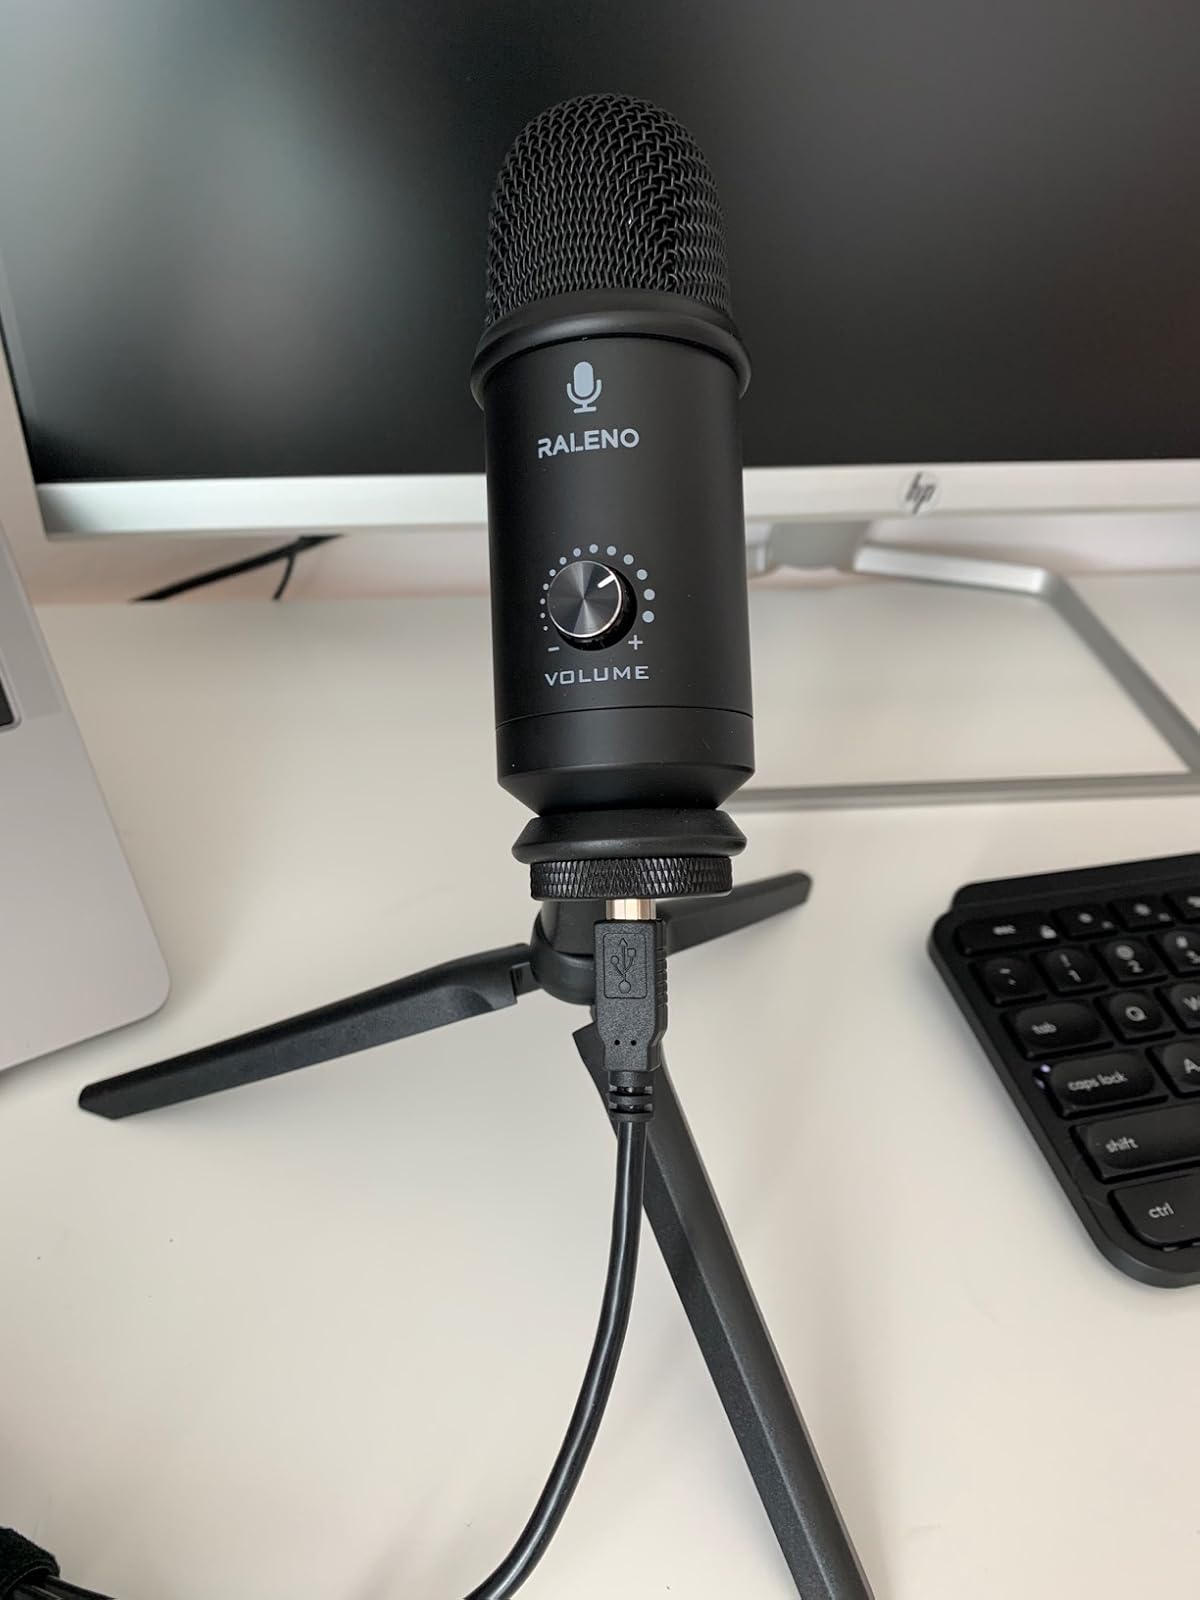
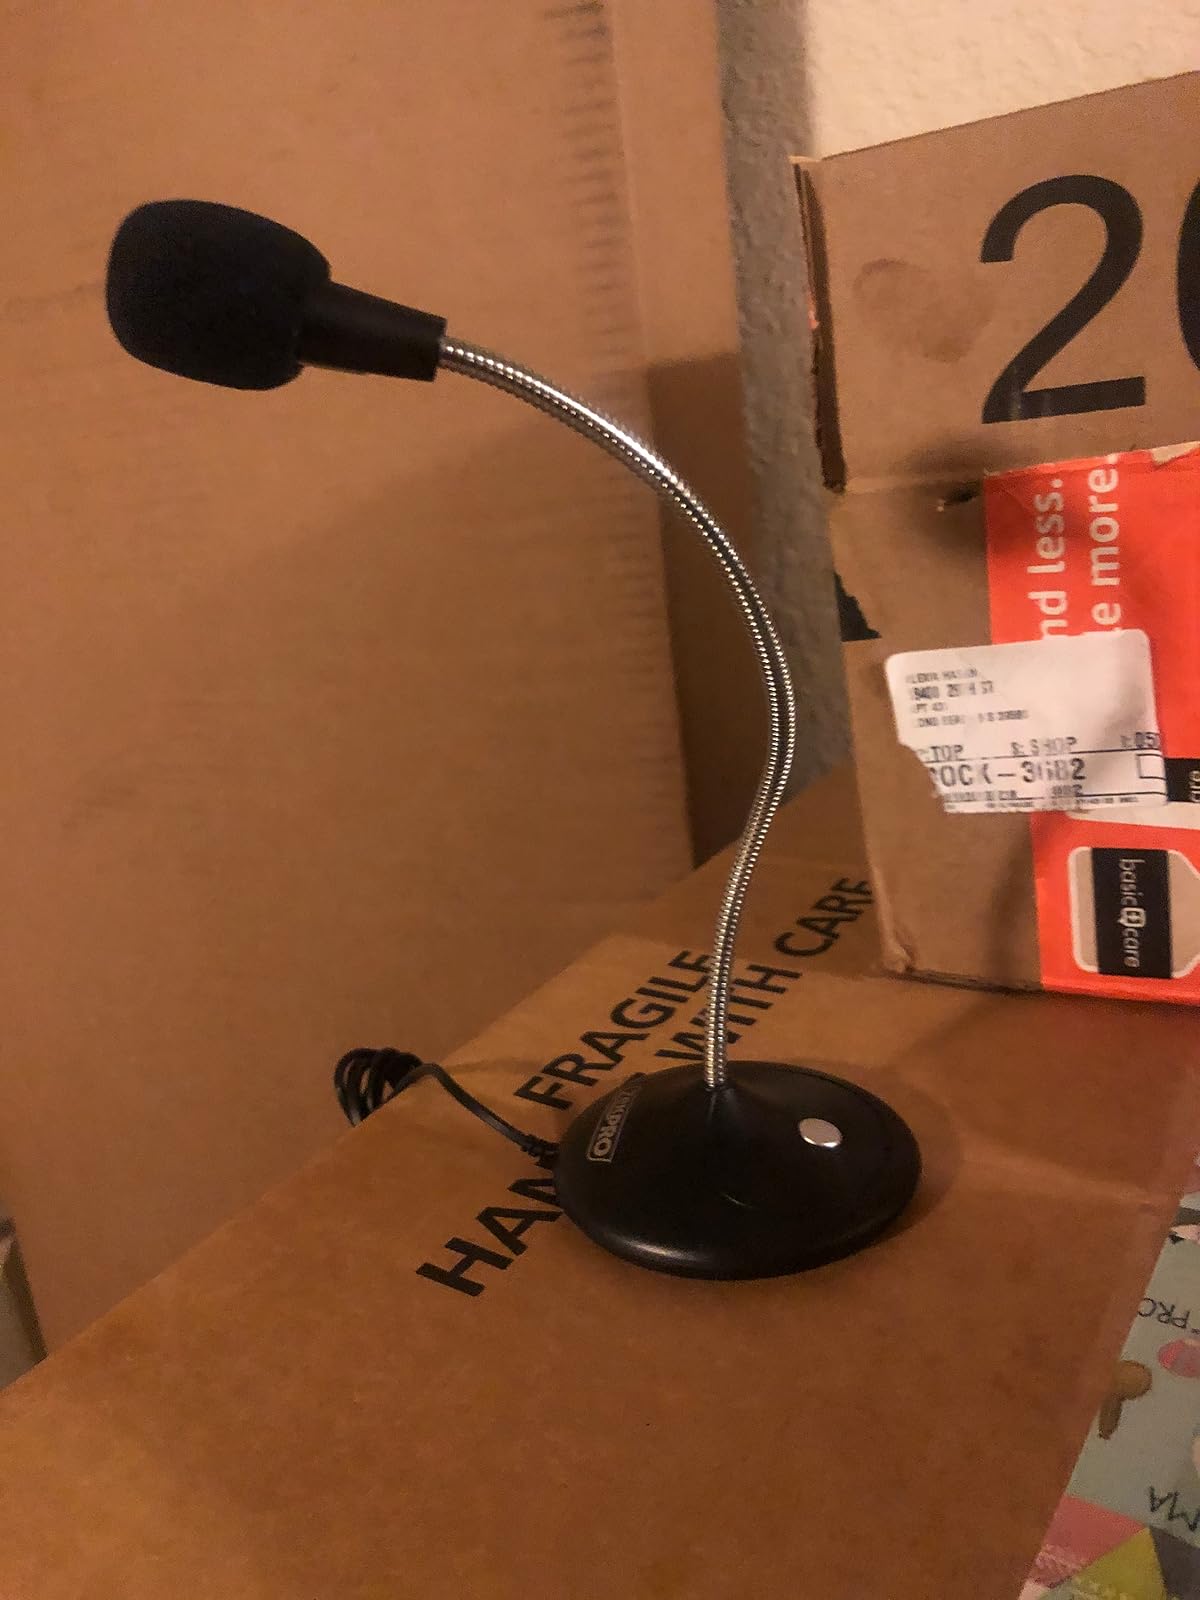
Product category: microphone
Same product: no